Anak the Parthian

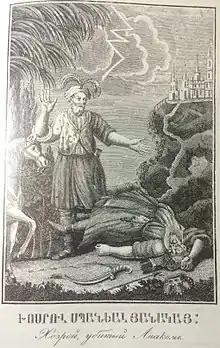
Nineteenth-century illustration of Anak's murder of King Khosrov

Anak the Parthian was a Parthian noble who, according to the Armenian tradition, was the father of Gregory the Illuminator, who converted Armenia to Christianity in the early fourth century. Anak is said to have killed King Khosrov of Armenia at the incitement of the Sasanians, leading to his own murder and the extermination of his family, except for the child Gregory, who was saved and taken to Roman territory. The details and historicity of this account have been debated by historians.